Sud (1999 film)

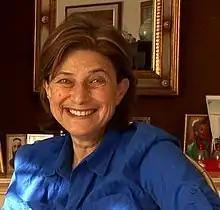
Chantal Akerman in 2012

The film, which premiered at the 1999 Cannes Film Festival (where it was nominated for the International Confederation of Art Cinemas Award) and was released on DVD in 2016 as part of a boxset also containing "D’Est" (1993), "De l’autre côté" (2002), and "Down There" (2006), examines the effect of the dragging death of James Byrd Jr. on the residents in Jasper, Texas. Financed by Institut national de l’audiovisuel, La Sept-Arte, RTBF, and the Ministry of Transport and Communications’s Yle, produced by , and edited by Claire Atherton, it was also shown at the 2000 Thessaloniki International Film Festival, at the 2000 International Film Festival Rotterdam, at the 2000 Thessaloniki Documentary Festival, at the 2001 (where it won the Nuremberg International Human Rights Film Award – Special Mention), at the 2006 Buenos Aires International Festival of Independent Cinema, at the 2011 Vienna International Film Festival, and at the 2018 Jerusalem Film Festival.